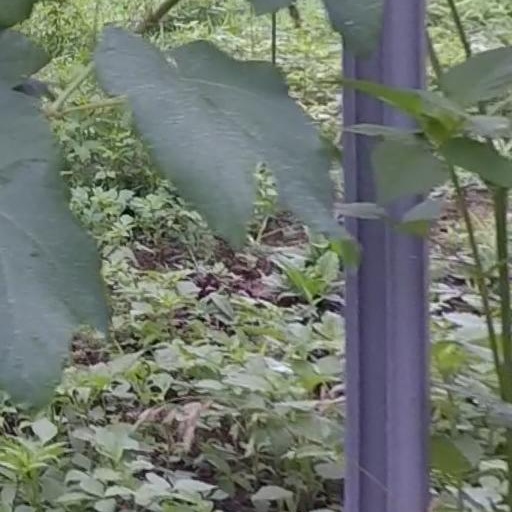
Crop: grape